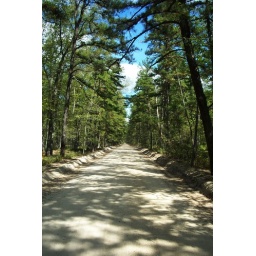
Main road in the pine barrens